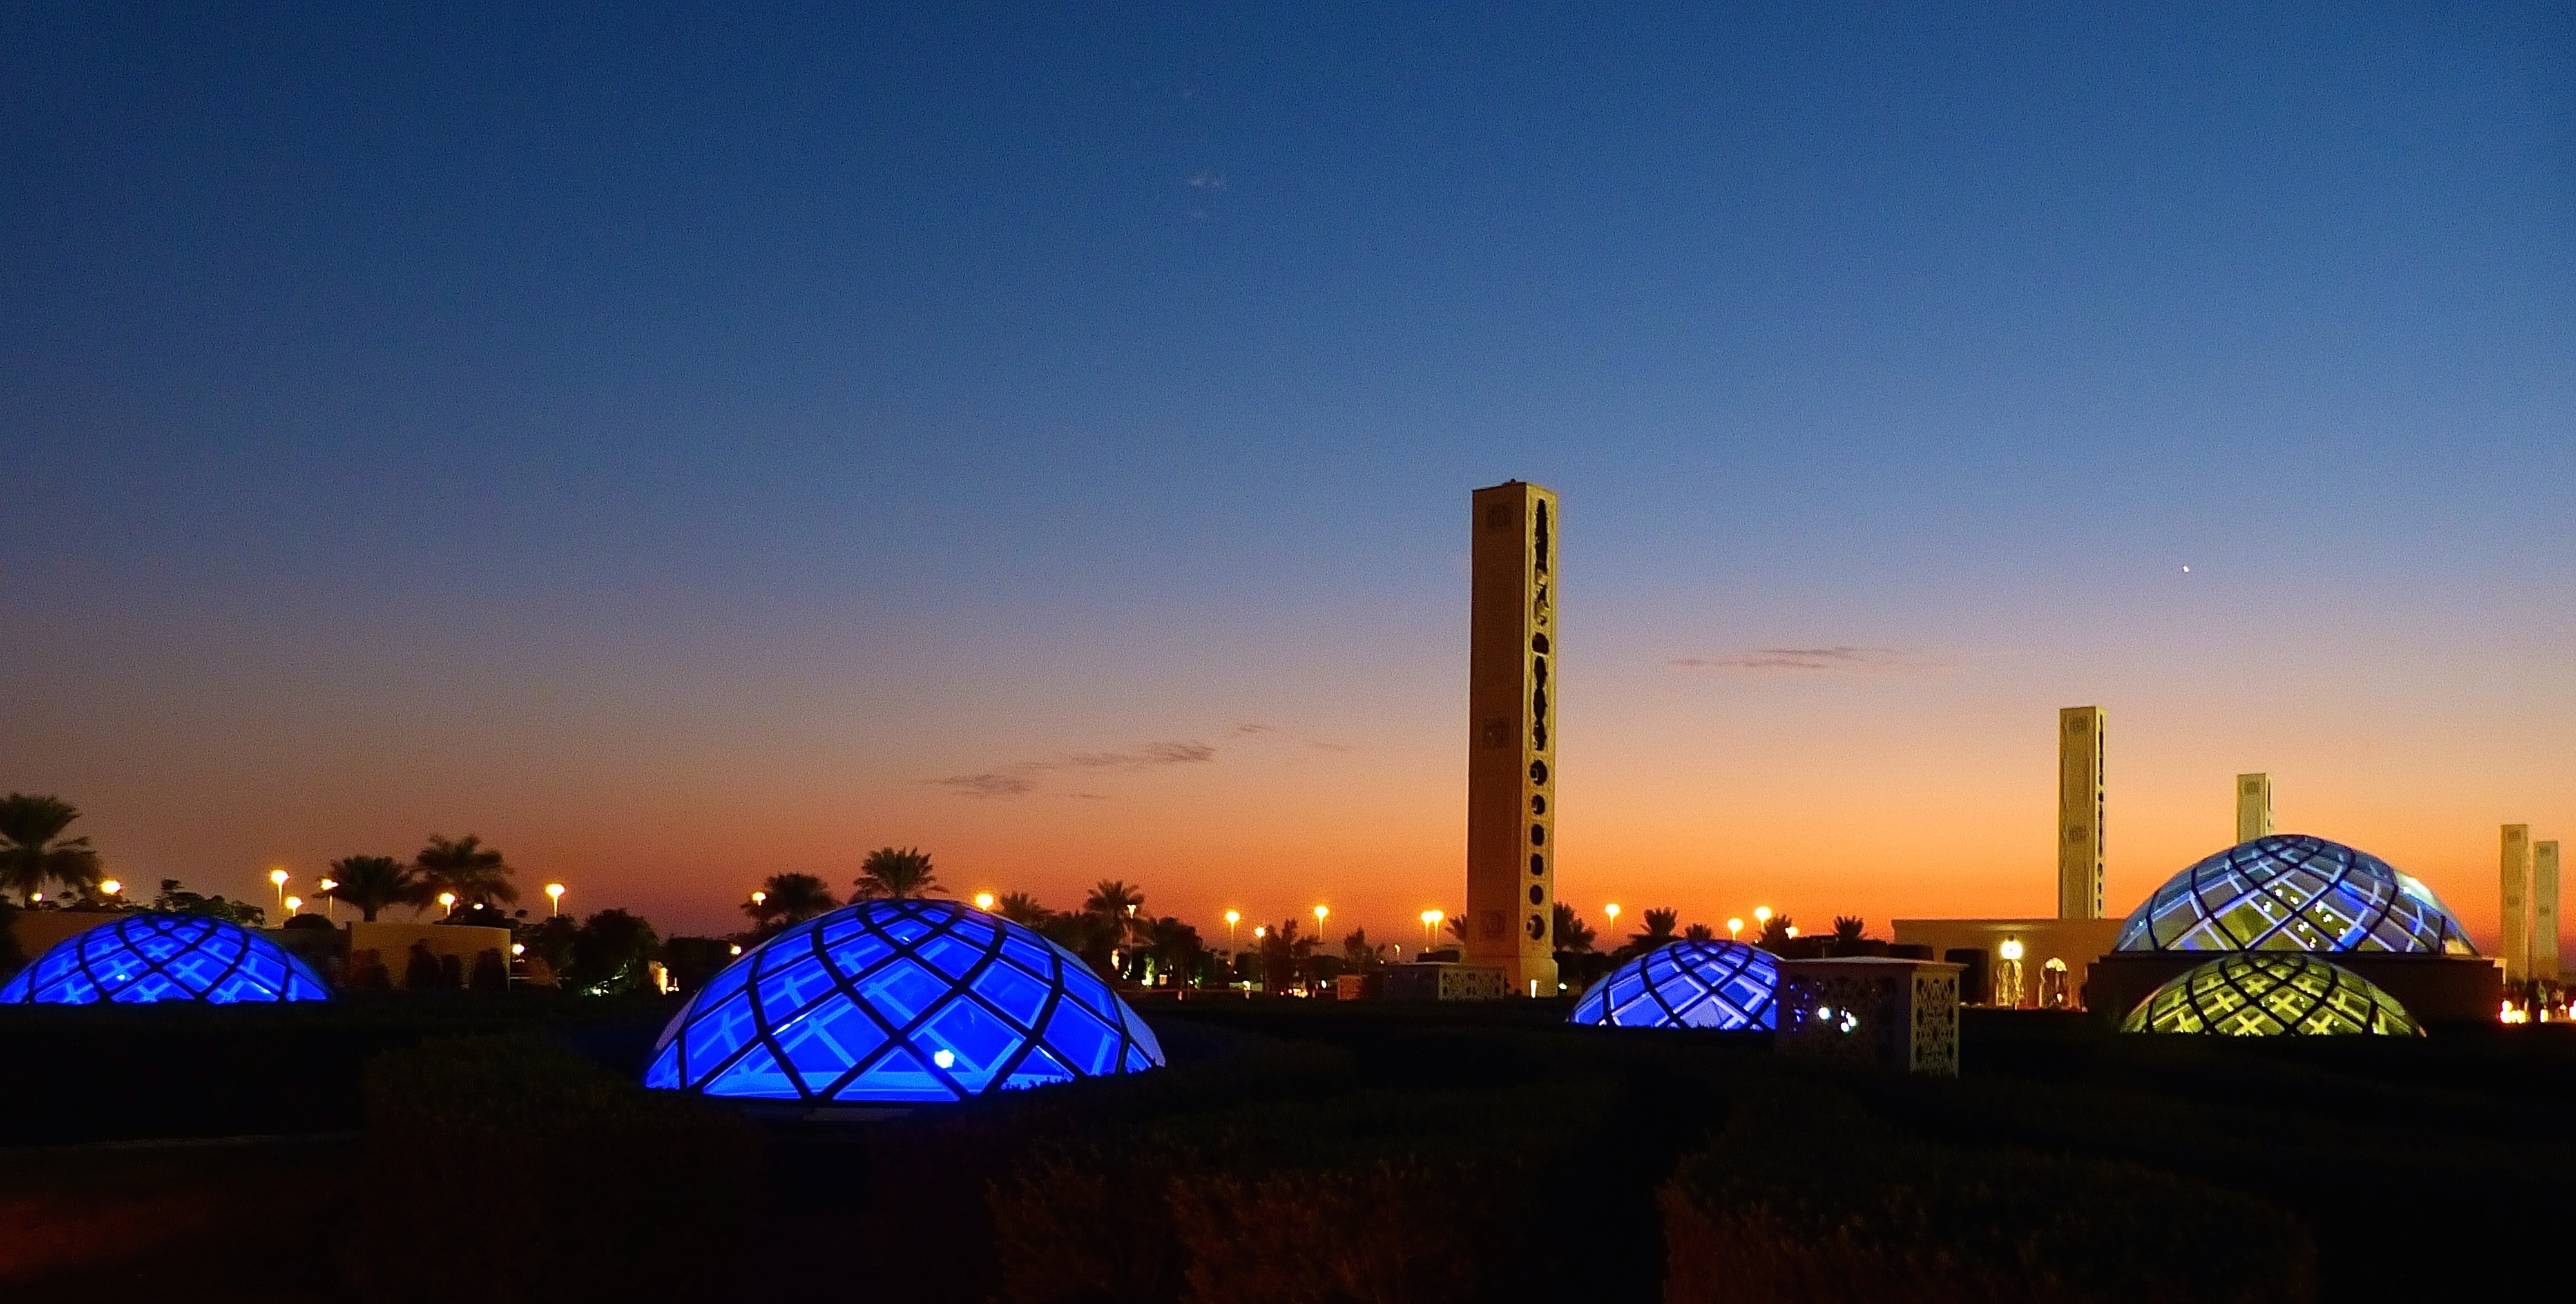
horizon, light, sky, sunset, skyline, night, cityscape, dusk, evening, landmark, lighting, mosque, abu dhabi, great mosque, atmosphere of earth